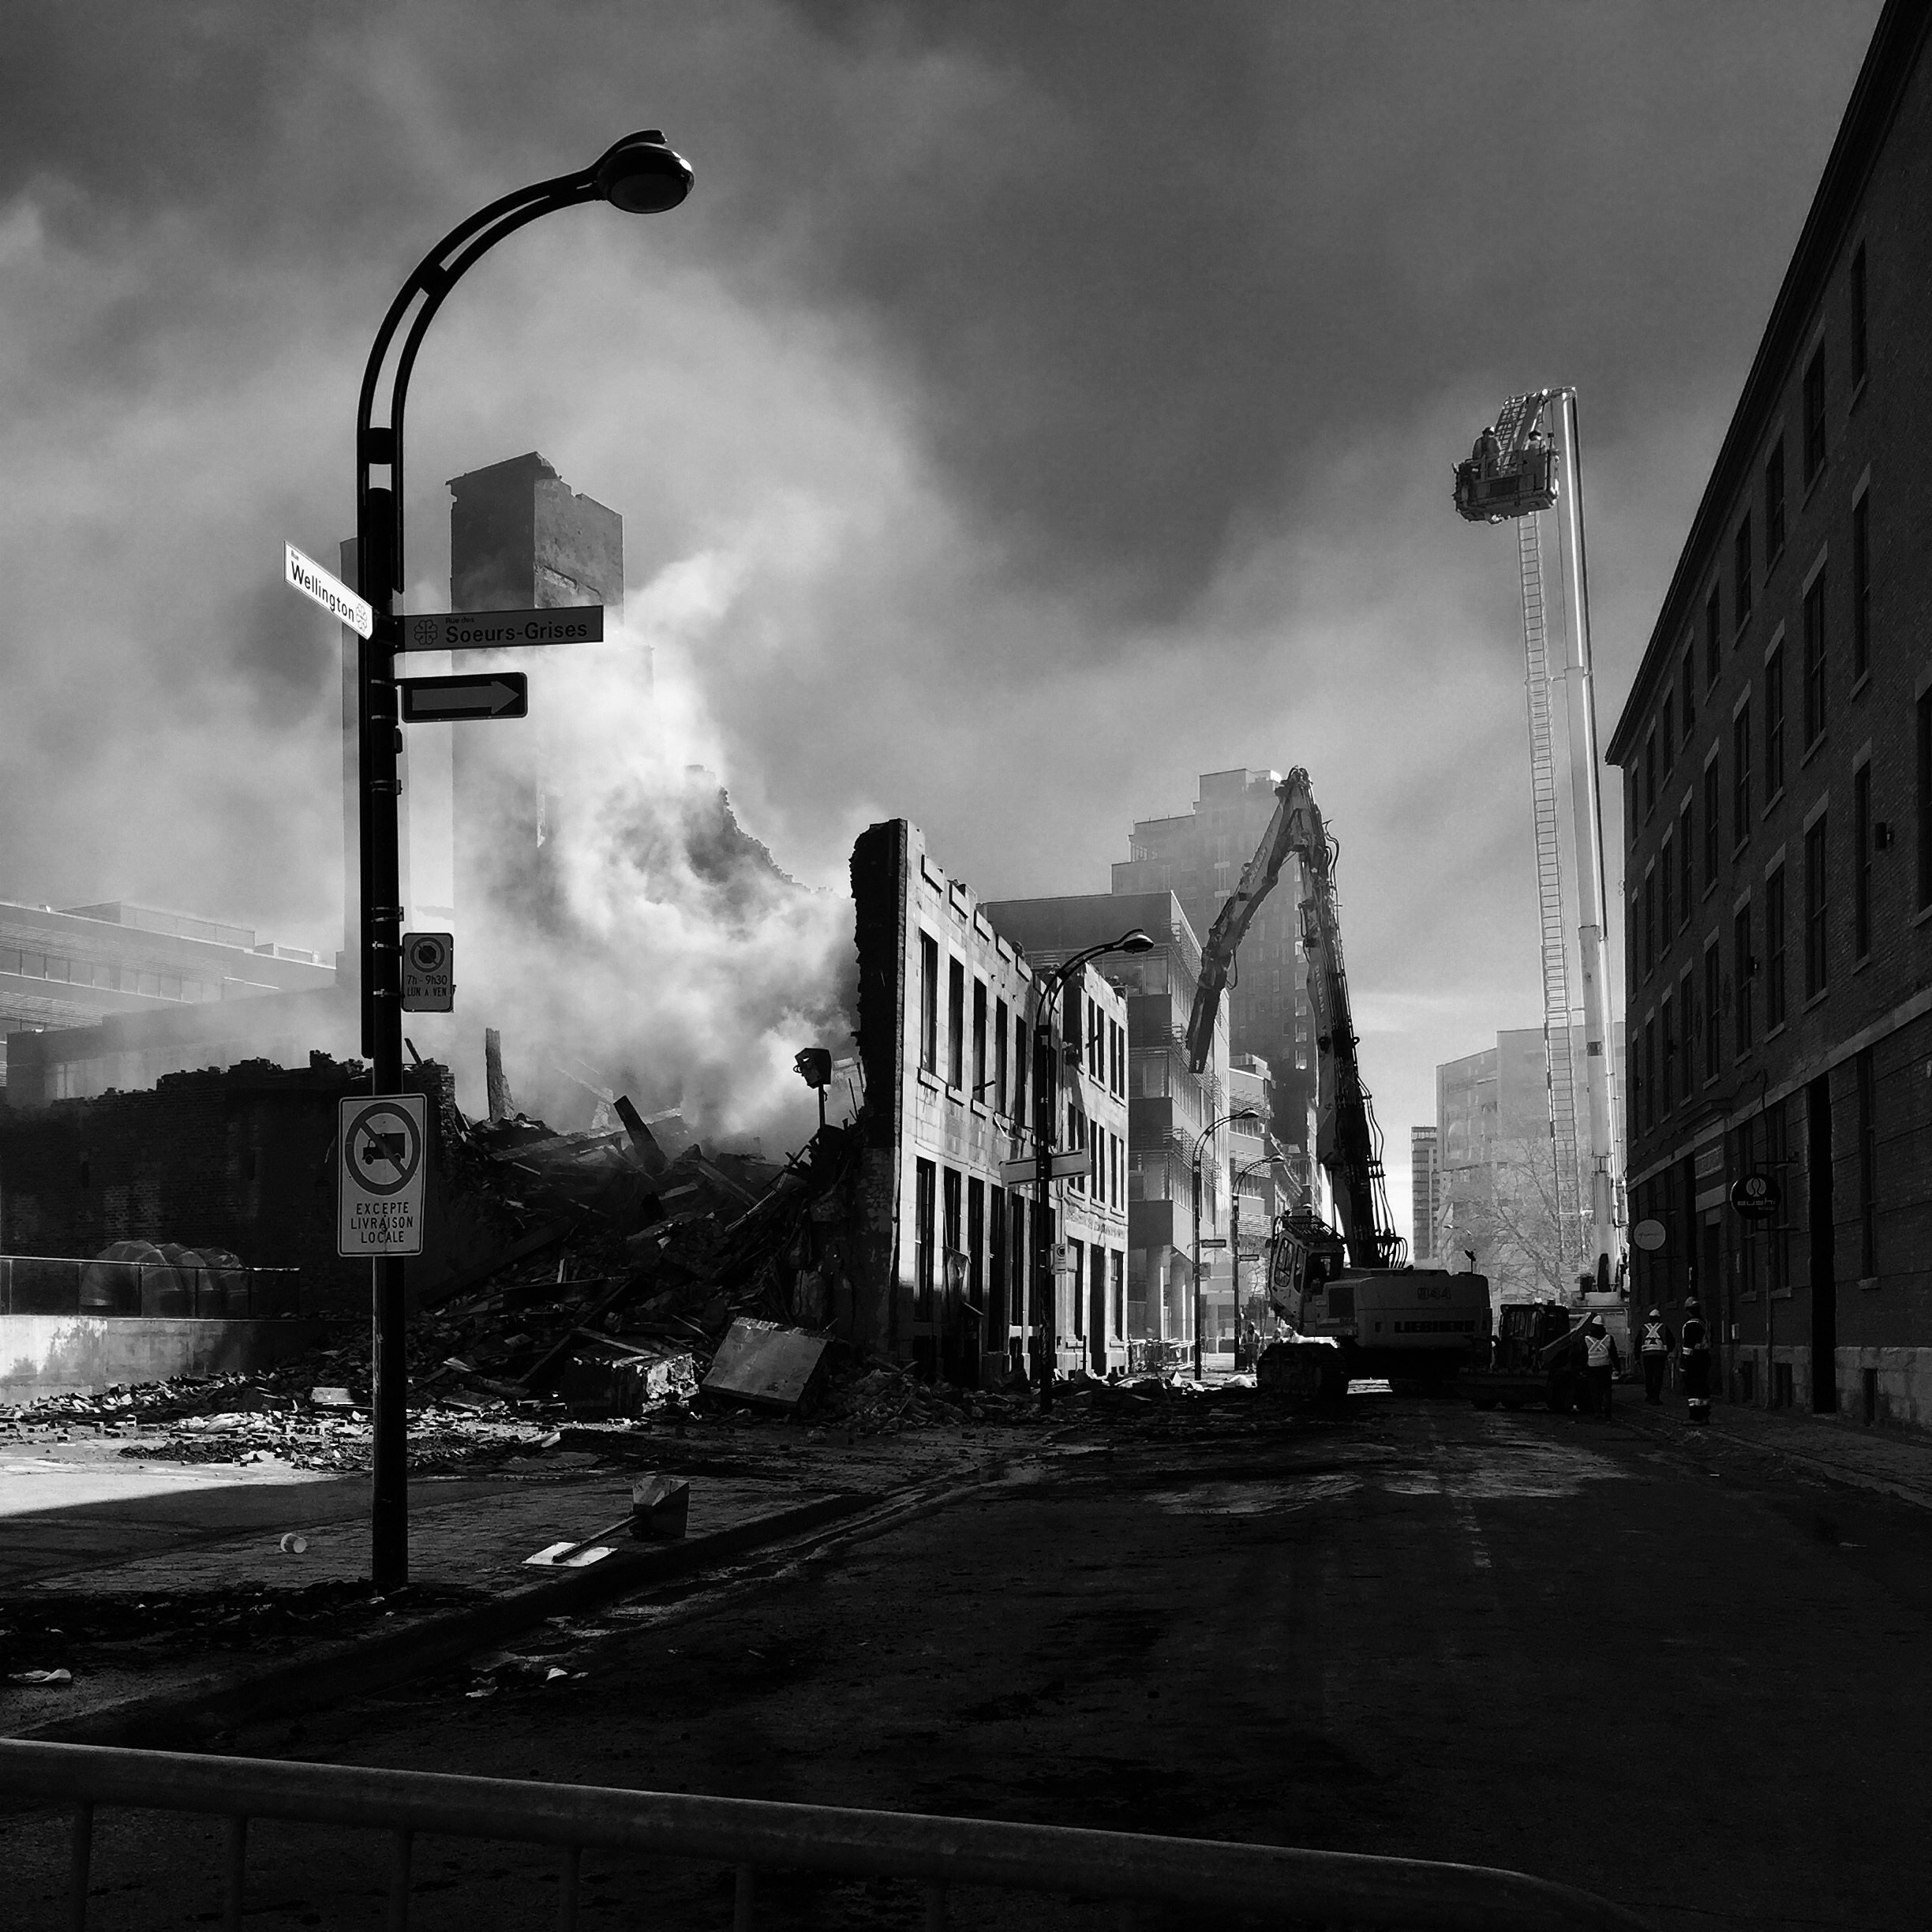
light, black and white, road, white, skyline, street, night, photography, city, cityscape, evening, darkness, street light, black, monochrome, lighting, infrastructure, shape, urban area, monochrome photography, film noir